Hyksos

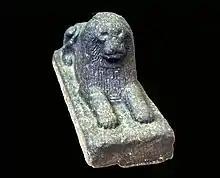
Lion inscribed with the name of the Hyksos ruler Khyan, found in Baghdad, suggesting relations with Babylon. The prenomen of Khyan and epithet appear on the breast. British Museum, EA 987.

Three years later, c. 1542 BC, Seqenenre Tao's successor Kamose initiated a campaign against several cities loyal to the Hyksos, the account of which is preserved on three monumental stelae set up at Karnak. The first of the three, Carnarvon Tablet includes a complaint by Kamose about the divided and occupied state of Egypt: